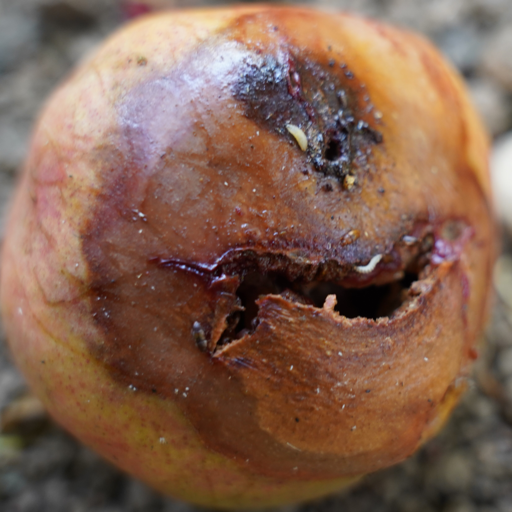
Label: Ectomyelois ceratoniae